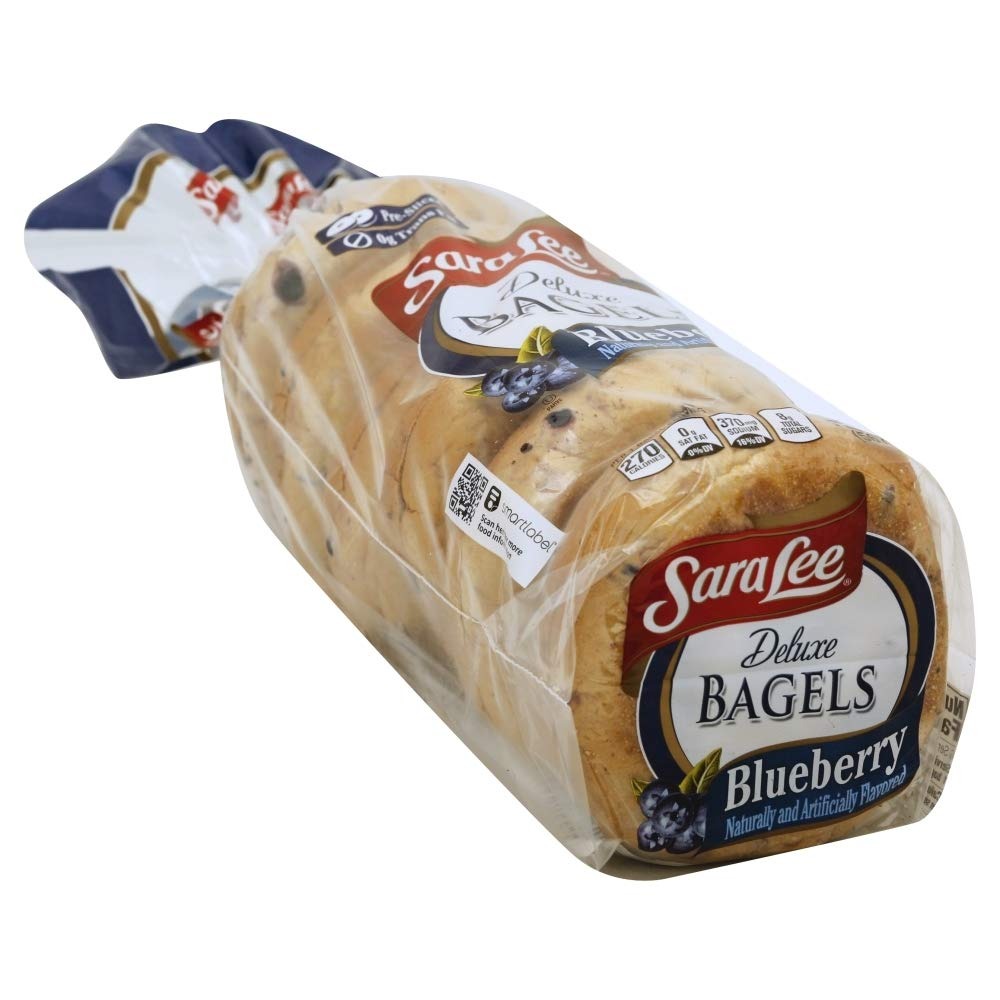
Item Name: Sl Blueberry Deluxe Bagel, 22 Ounce
Value: 22.0
Unit: Fl Oz

Price: 3.79